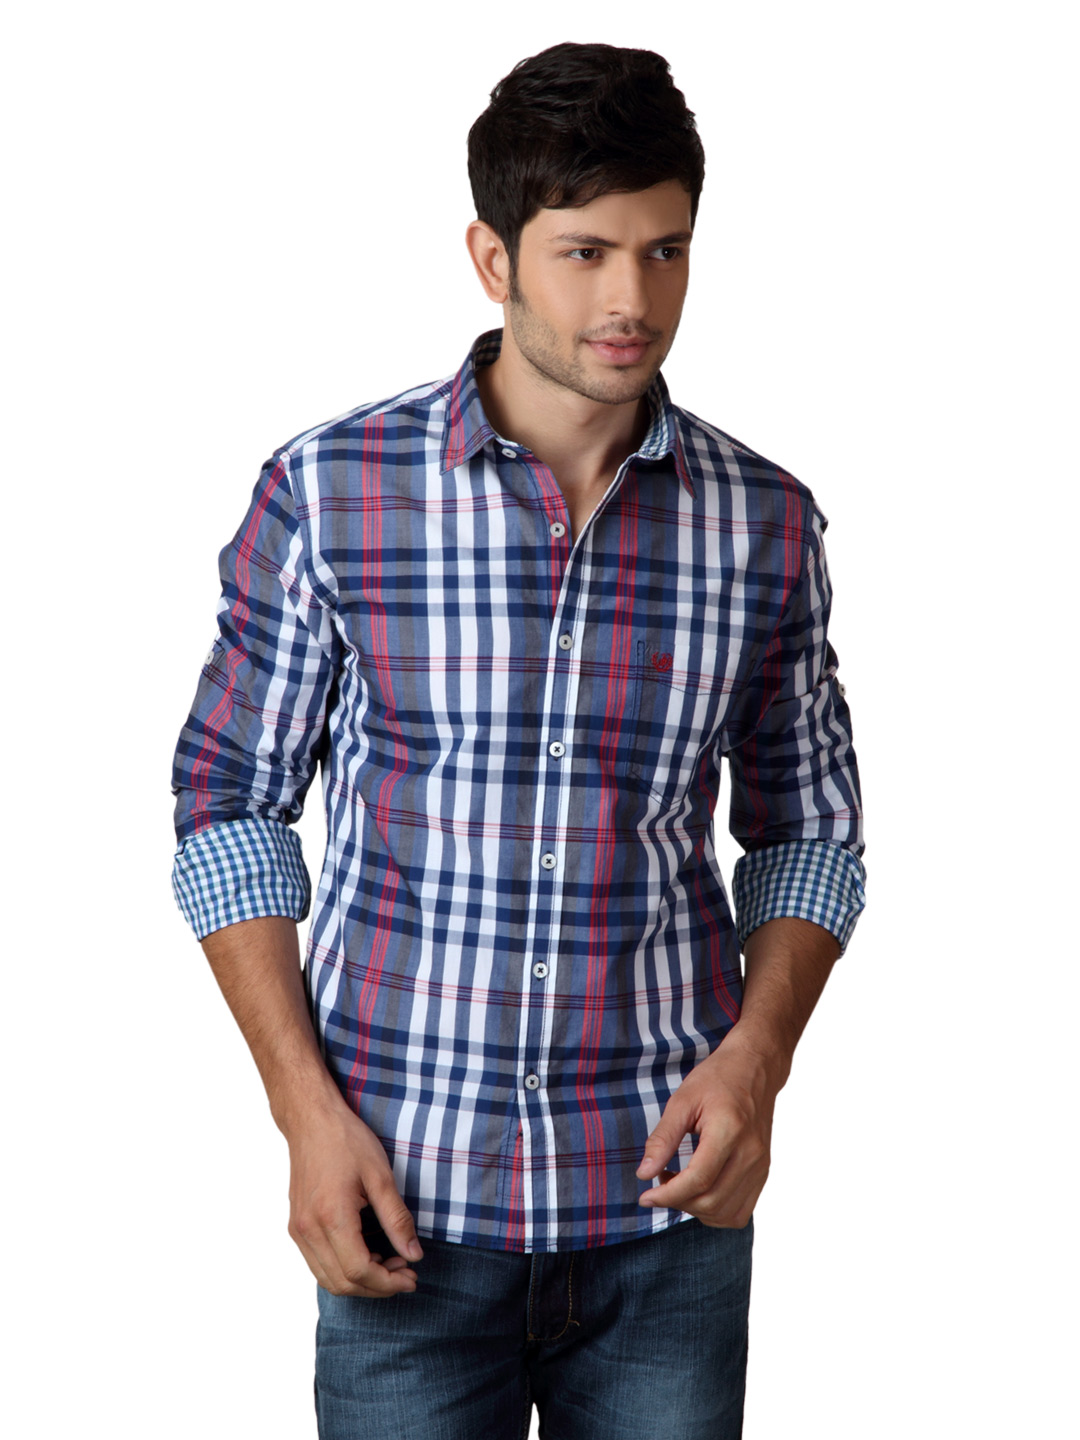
John Players Men Blue Shirt
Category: Apparel / Topwear / Shirts
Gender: Men
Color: White
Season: Summer 2012
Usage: Casual